Scotland in the Wars of the Three Kingdoms

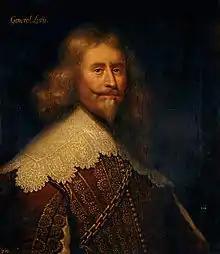
Alexander Leslie, 1st Earl of Leven, Lord General of the Covenanter Army

In April Montrose was surprised by General William Baillie after a raid on Dundee, but eluded capture by having his troops double back on the coast road and fleeing inland in a corkscrew retreat. Another Covenanter army under John Urry was hastily assembled and sent against the Royalists. At Auldearn, near Nairn, Montrose placed Macdonald and most of the infantry in view of the enemy and concealed the cavalry and remaining infantry. Despite Macdonald attacking prematurely, the ruse worked, and Urry was defeated on 9 May.